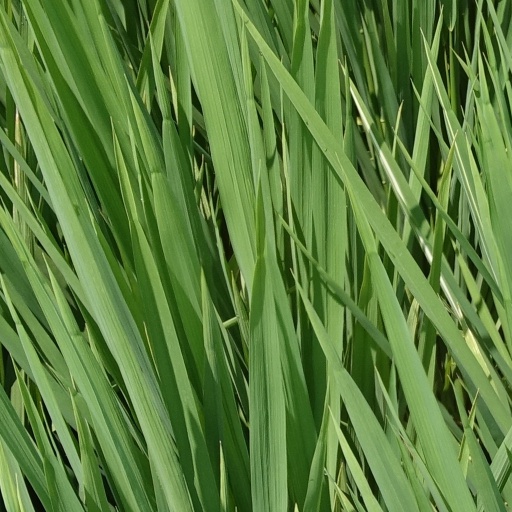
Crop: rice